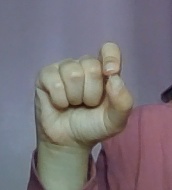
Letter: fa